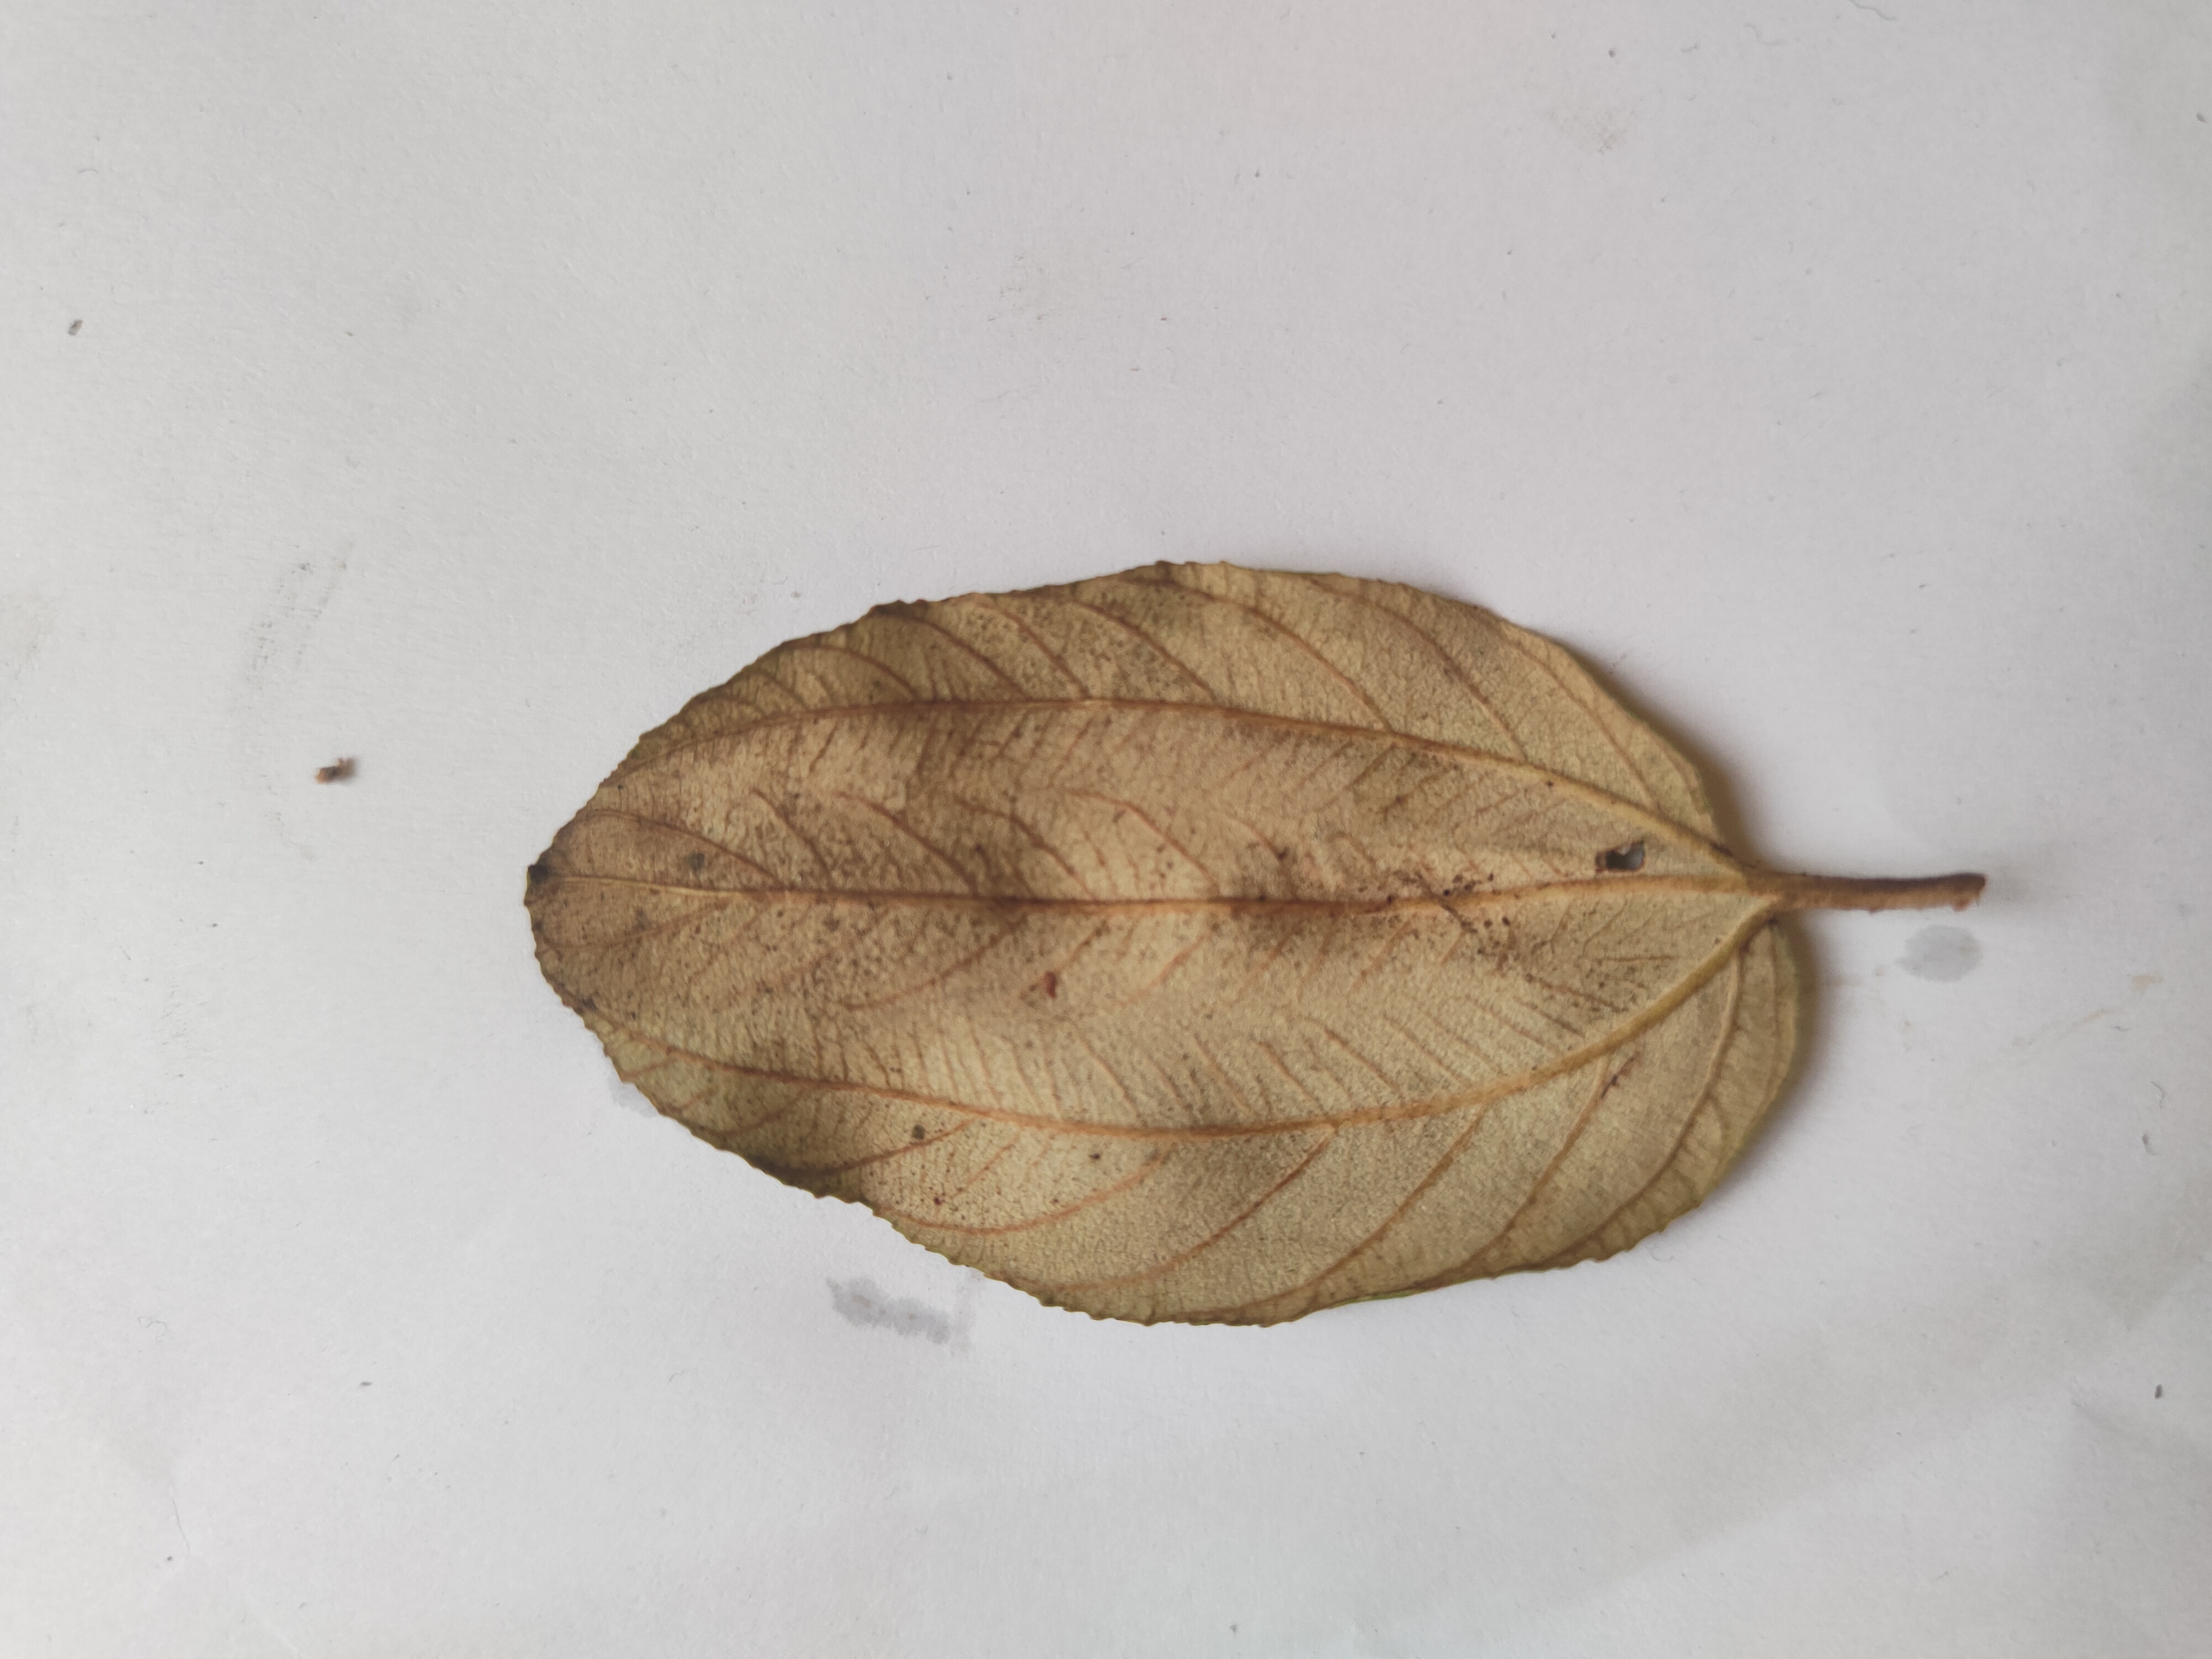
Leaf variety: Plum